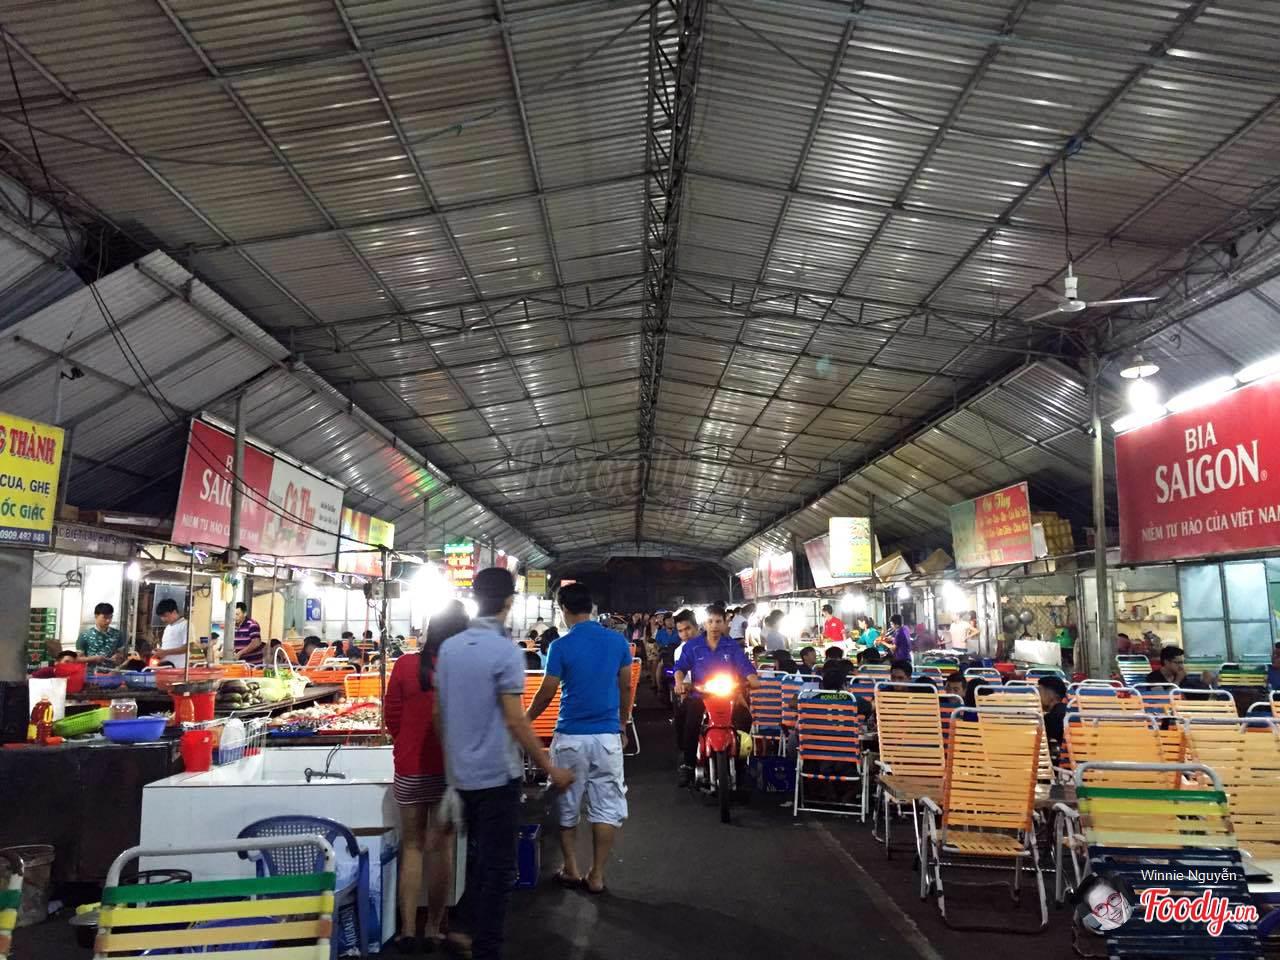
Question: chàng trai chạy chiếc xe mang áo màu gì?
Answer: chàng trai chạy chiếc xe mang áo màu xanh dương